Eytan Fox

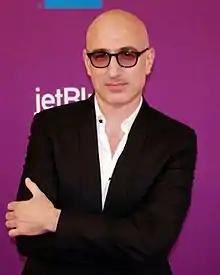
Fox at the 2012 Tribeca Film Festival world premiere of "Yossi's Story"

Eytan Fox was born in New York City. His family immigrated to Israel when he was two. His father, Seymour Fox, was a Conservative rabbi and a professor of Jewish education at the Hebrew University of Jerusalem. His mother, Sara Kaminker-Fox, was the head of the Jerusalem city council and involved in Jerusalem urban planning. Fox has two brothers, David and Danny. General Yehuda Fox is his cousin. He grew up in Jerusalem, served in the army, and studied at Tel Aviv University's School of Film and Television. He is openly gay and many of his films contain themes of homosexuality, as well as the effect the Israeli–Palestinian conflict has on interpersonal relationships.